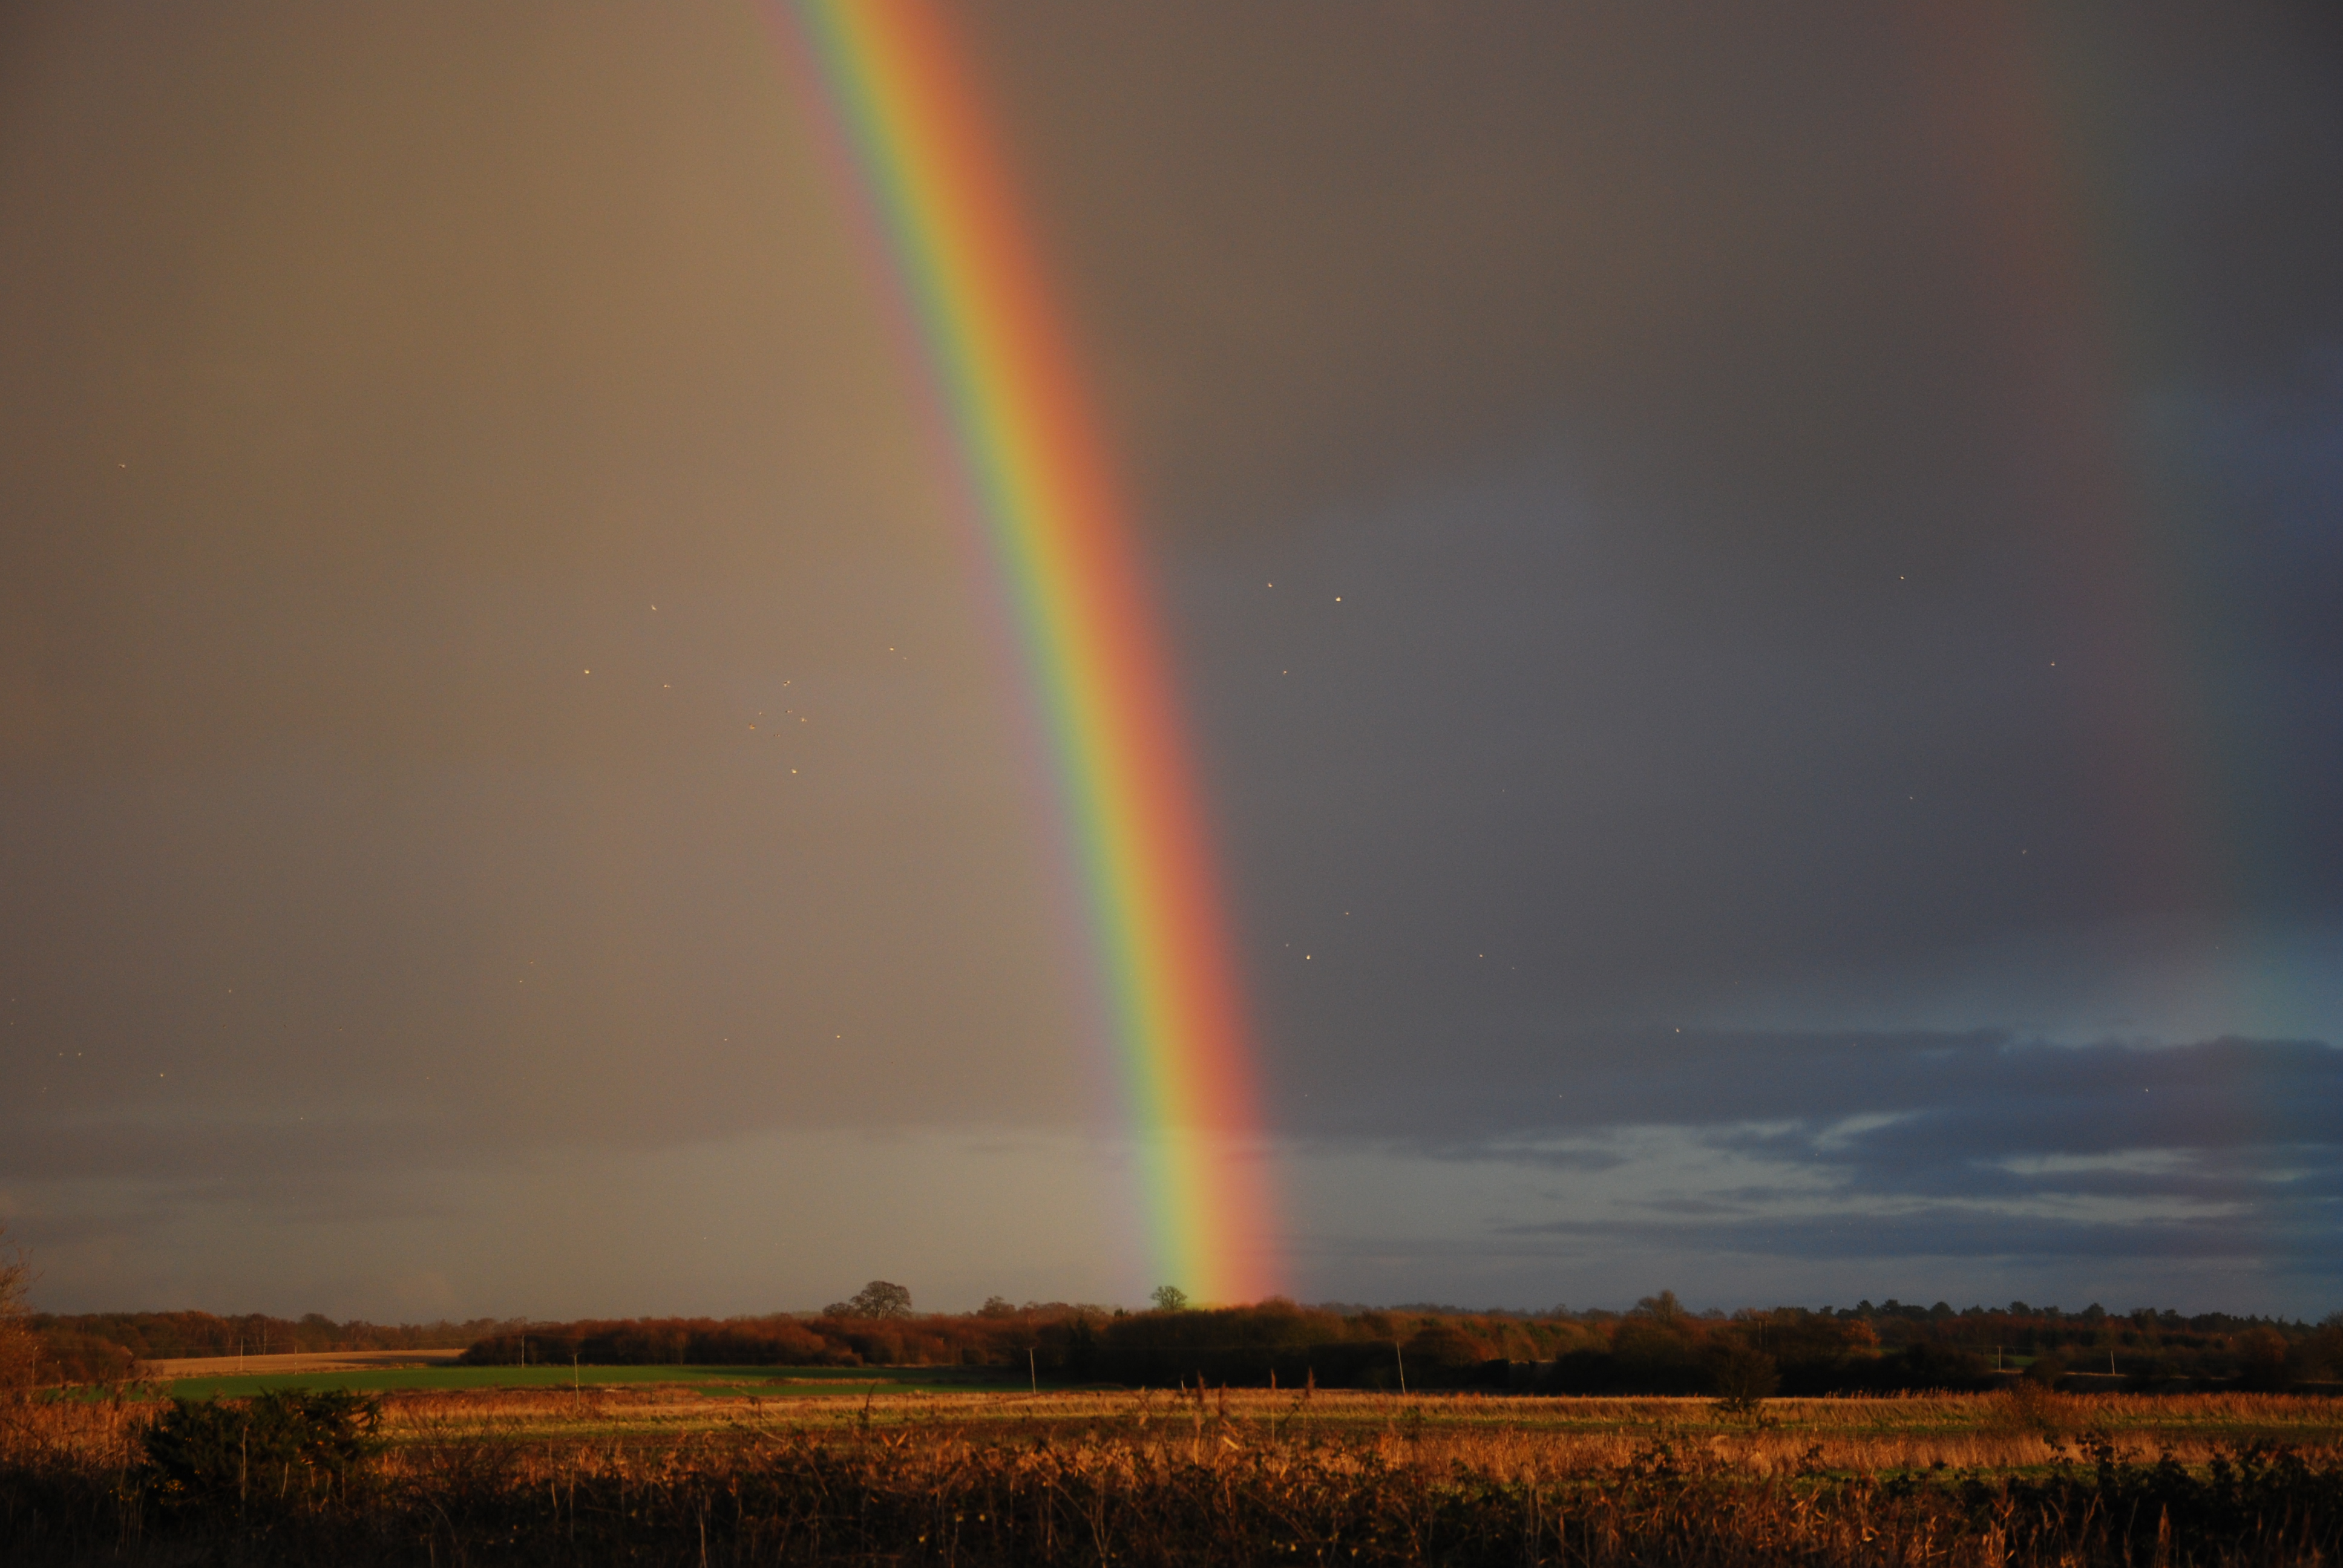
atmosphere, aurora, free, rainbow, birthday, kings, butcher, fernando, lynn, notedited, rainbowpotofgold, meteorological phenomenon